Californios

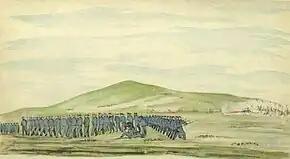
American forces retreating to San Pedro following the Californio victory at the Siege of Los Angeles in 1846.

The settlers and escort soldiers who founded the towns of San José de Guadalupe, Yerba Buena (San Francisco), Monterey, San Diego and La Reina de Los Ángeles were primarily mestizo and of mixed Negro and Native American ancestry from the province of Sonora y Sinaloa in Mexico. Recruiters in Mexico of the Fernando Rivera y Moncada expedition and other expeditions later, who were charged with founding an agricultural community in Alta California, had a difficult time persuading people to emigrate to such an isolated outpost with no agriculture, no towns, no stores or developments of almost any kind. The majority of settlers were recruited from the northwestern parts of Mexico. The only tentative link with Mexico was via ship after the Quechans (Yumas) closed the Colorado River's Yuma Crossing in 1781. For the next 40 years, an average of only 2.5 ships per year visited California with 13 years showing no recorded ships arriving.